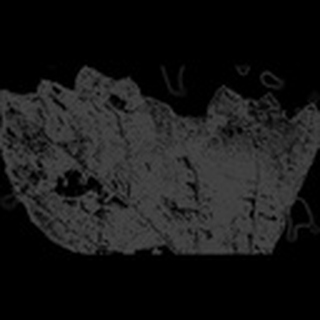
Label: cotton_powdery_mildew